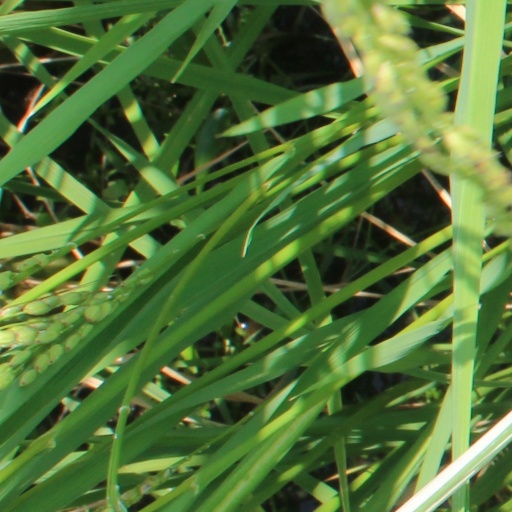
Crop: rice